Dymocks

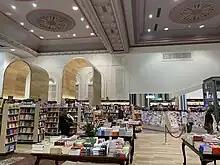
Dymocks bookstore, Adelaide

Dymocks Booksellers is an Australian-founded privately owned bookstore chain, that also specialise in CDs, DVDs, Blu-ray discs, e-books and related merchandising. As of June 2022, the chain has about 50 stores in Australia.